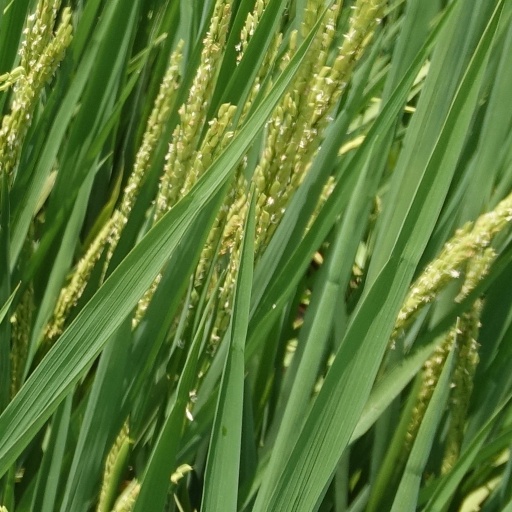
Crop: rice